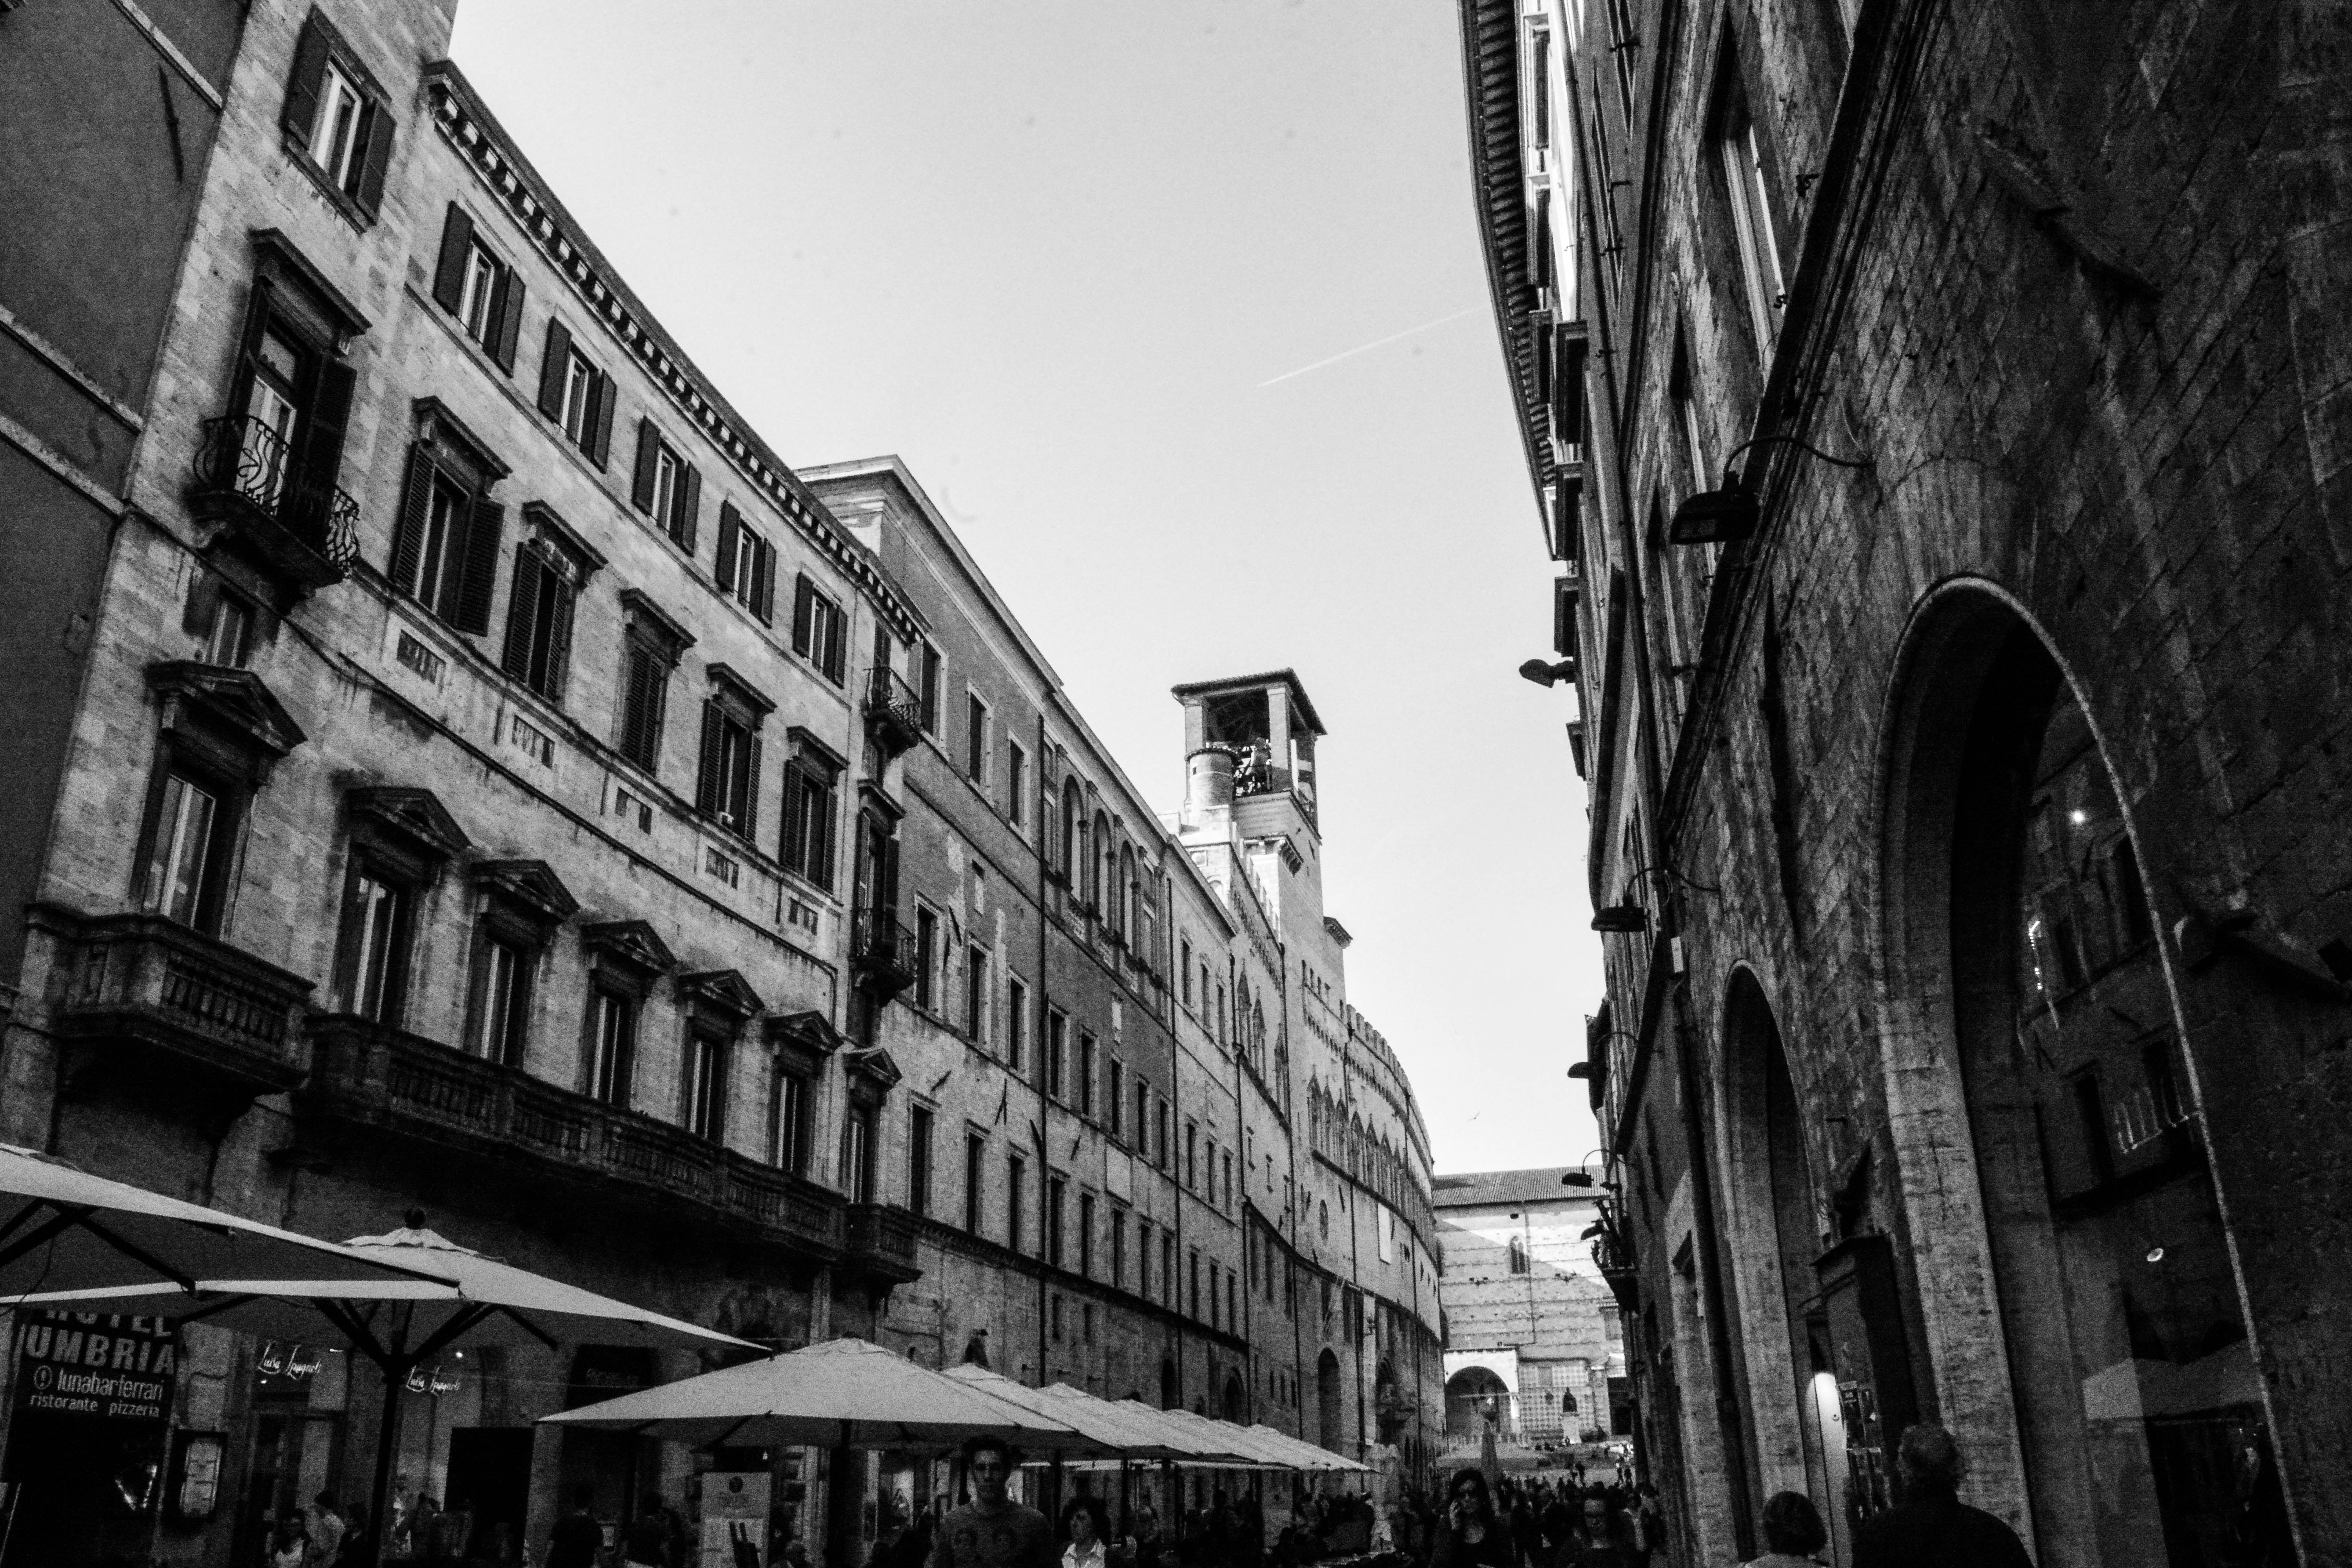
black and white, architecture, road, street, photography, alley, city, cityscape, downtown, black, monochrome, infrastructure, shape, metropolis, urban area, monochrome photography, human settlement